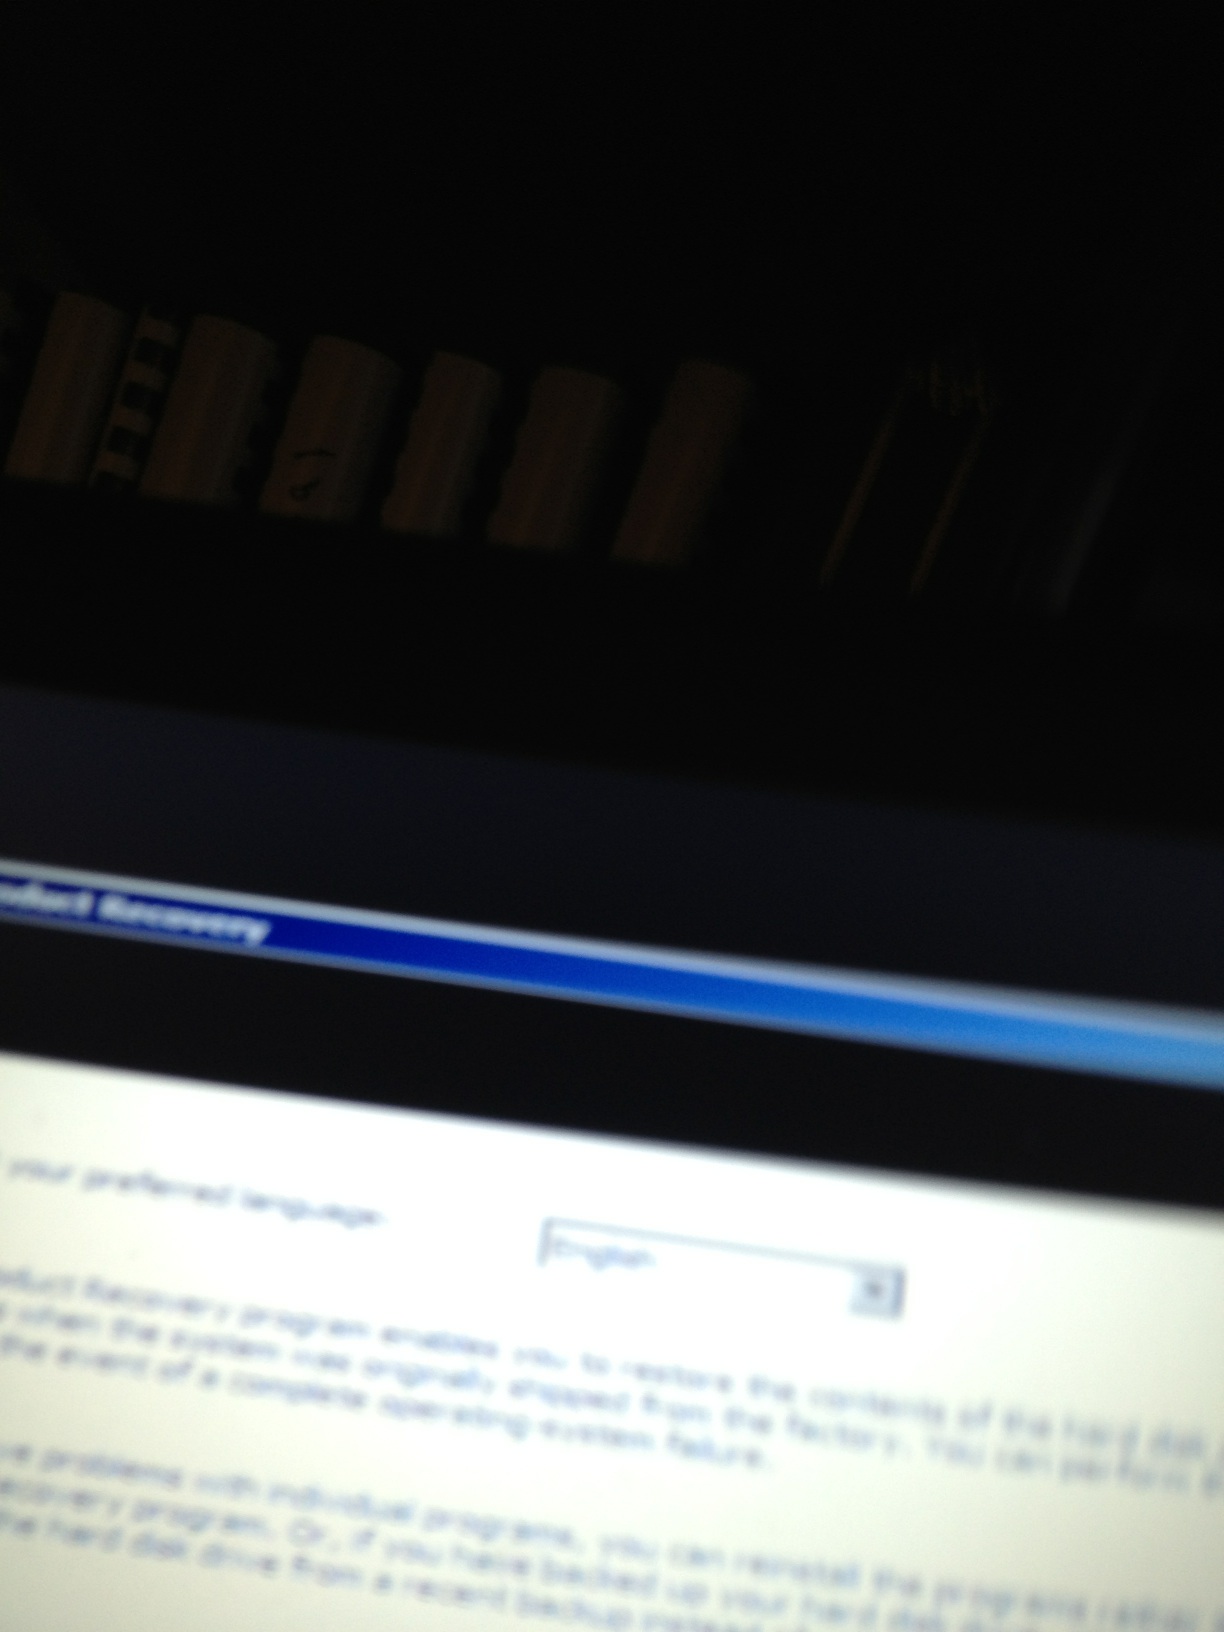Question: My computer is not talking. Can you tell what the screen says?
Answer: unanswerable